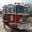
Label: truck